Culture of Turkey

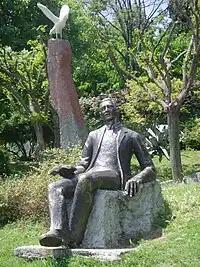
Orhan Veli Kanık was the founder of the Garip Movement in Turkish poetry.

Another revolution in Turkish poetry came about in 1941 with the publication of a small volume of verse preceded by an essay and entitled Garip (meaning both "miserable" and "strange"). The authors were Orhan Veli Kanık (1914–1950), Melih Cevdet Anday (1915–2002), and Oktay Rifat (1914–1988). Explicitly opposing themselves to everything that had gone in poetry before, they sought instead to create a popular art, "to explore the people's tastes, to determine them, and to make them reign supreme over art".[21] To this end, and inspired in part by contemporary French poets like Jacques Prévert, they employed not only a variant of the free verse introduced by Nâzım Hikmet, but also highly colloquial language, and wrote primarily about mundane daily subjects and the ordinary man on the street. The reaction was immediate and polarized: most of the academic establishment and older poets vilified them, while much of the Turkish population embraced them wholeheartedly.